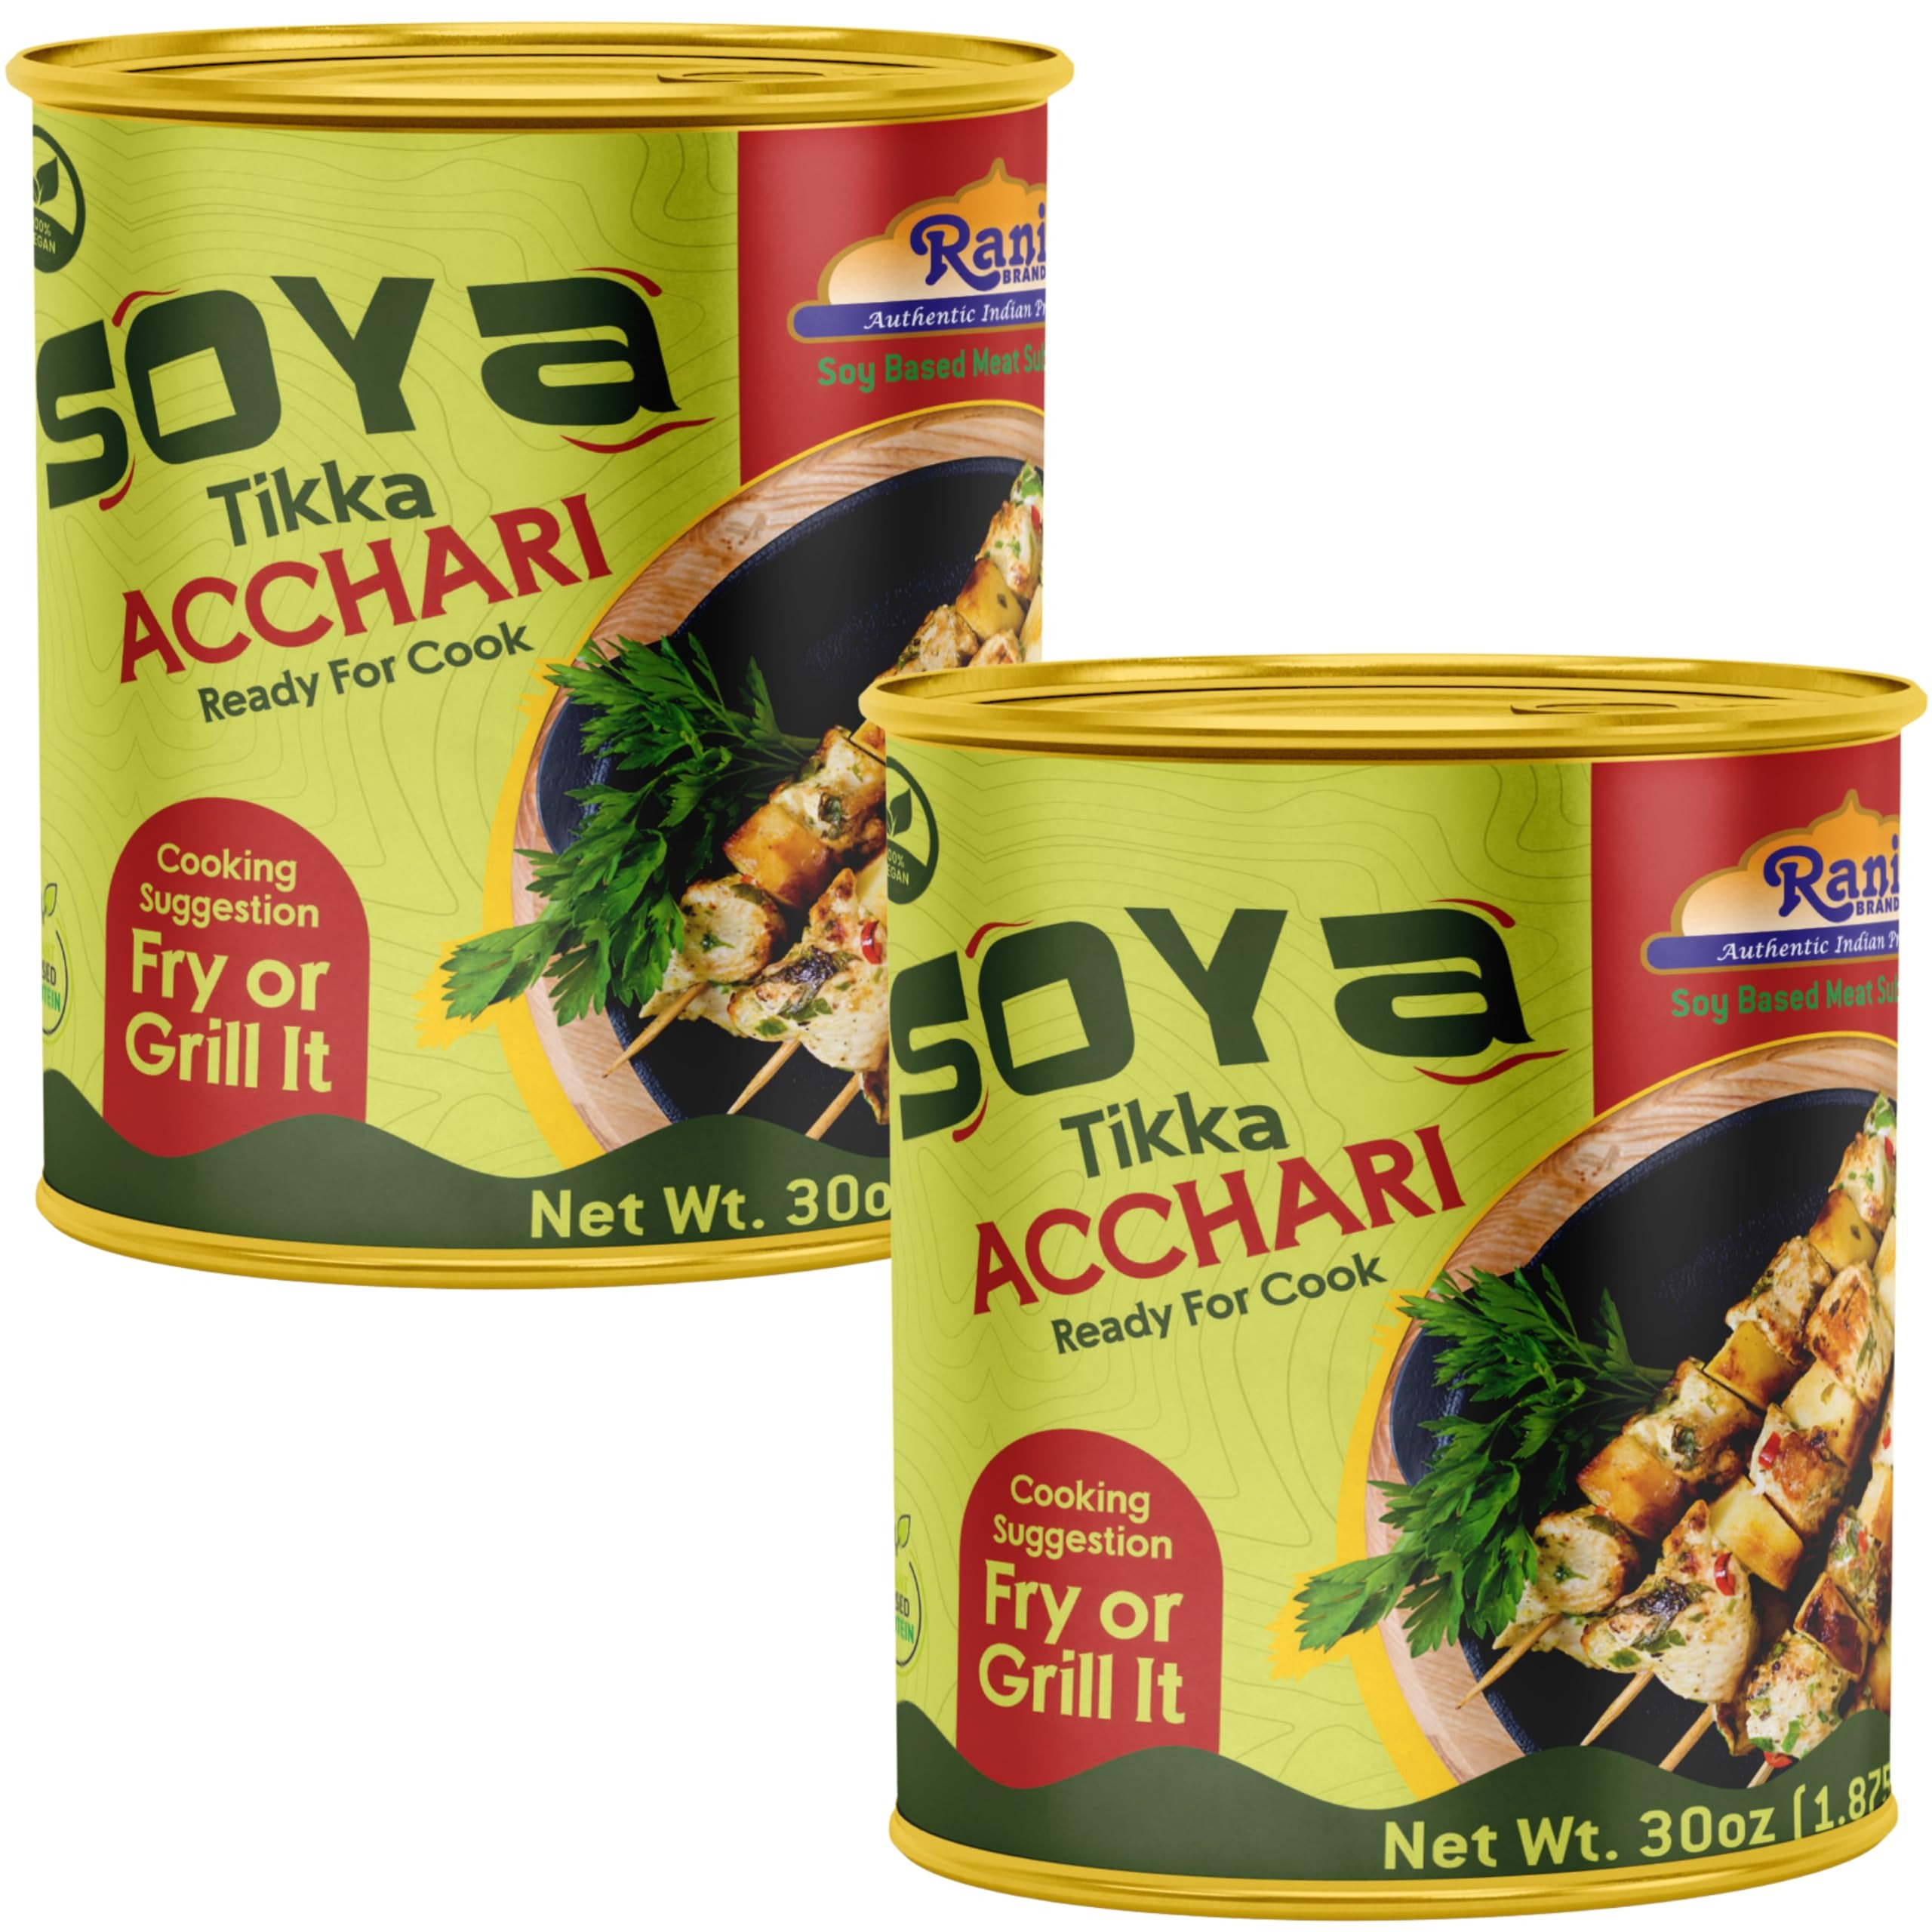
Item Name: Rani Soya Tikka Achari 30oz (1.875lbs) 850g, Pack of 2, Ready for Cook ~ Easy Open Lid | All Natural | Vegan | No Colors | NON-GMO | Kosher | Indian Origin | Soy Based Meat Substitute
Bullet Point 1: You'll LOVE our Soya Tikka Achari by Rani Brand--Here's Why:
Bullet Point 2: ❤️Now KOSHER! Soy Based Meat Substitute/Alternate, Ready for Cook, 100% Natural, No preservatives or "fillers" ... NON-GMO.
Bullet Point 3: ❤️Packed in an Easy Open Lid Tin Can, let us tell you how important that is when using soya products. Contains Allergen: Soya, Wheat.
Bullet Point 4: ❤️Cooking Suggestion: FRY or GRILL it! Make a complete Indian meal by serving Soya Tikka Achari with naan, boondi raita, and kachumber salad.
Bullet Point 5: ❤️Net Wt. 30oz (1.875lbs) 850g x Pack of 2, Authentic Indian Product, Product of India, Alternative Name: (Indian) Meal Starter
Product Description: Soya tikka is a delicious vegetarian dish that serves as a plant-based alternative to the traditional Indian tikka. It features soy chunks, which are high in protein, making it a nutritious option. The soy chunks are first soaked in hot water to soften them, then marinated with rich, aromatic flavors. Soya tikka is not only a tasty option but also a healthy, satisfying meal for vegetarians and anyone looking for a nutritious alternative to meat-based tikkas.
Value: 60.0
Unit: Ounce

Price: 29.99